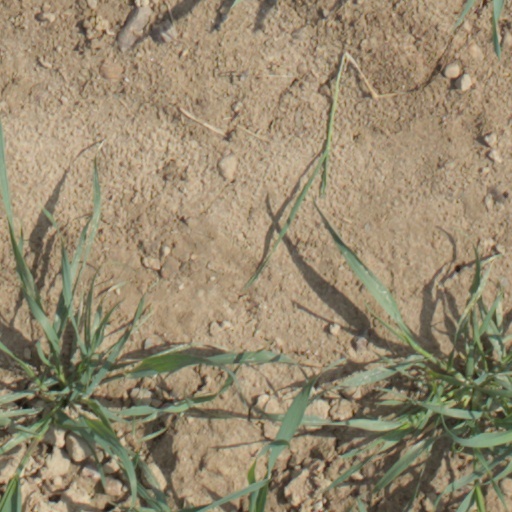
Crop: wheat